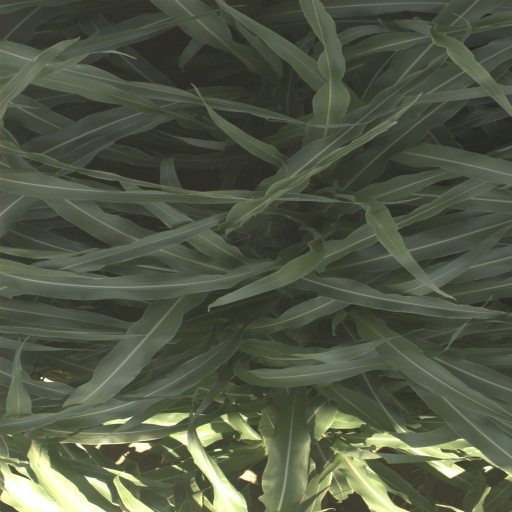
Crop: sorghum